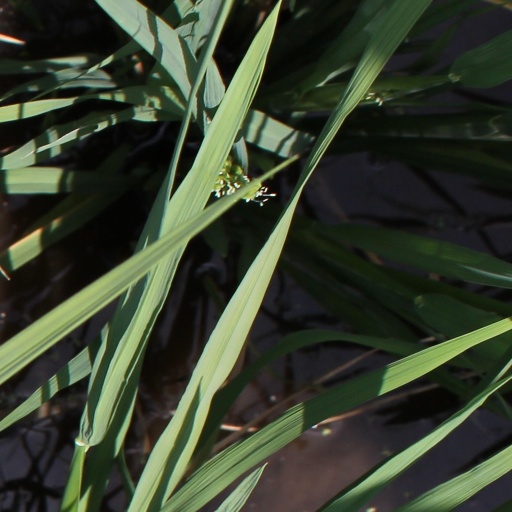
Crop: rice